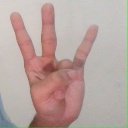
अक्षर: क्ष